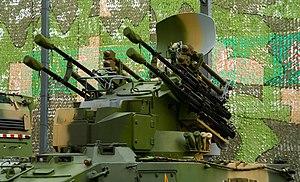
Le Type 95 est un véhicule anti-aérien automoteur chinois. Il est armé de quatre canons de 25 mm, mais également parfois de 2 missiles QW-2 à autodirecteur infrarouge. Il a été présenté pour la première fois au défilé militaire de Beijing en 1999. Plus tôt dans le développement, le système était désigné Type 90-II et Type 90-III.